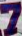
Number: 7